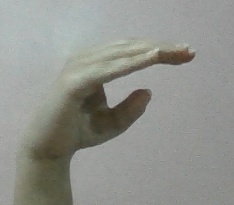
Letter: jeem